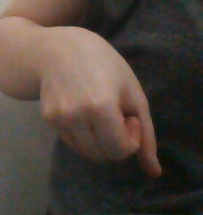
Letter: waw